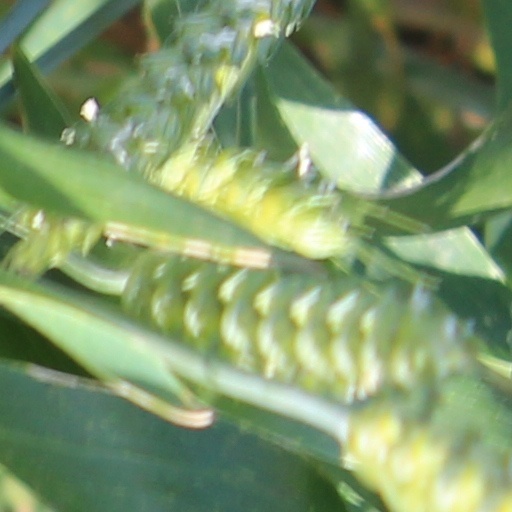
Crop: wheat